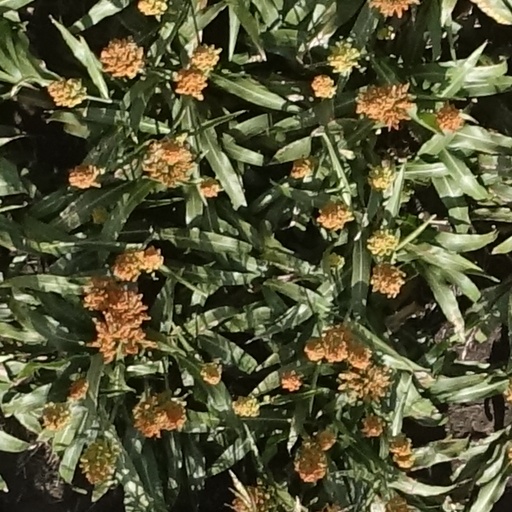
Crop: sorghum